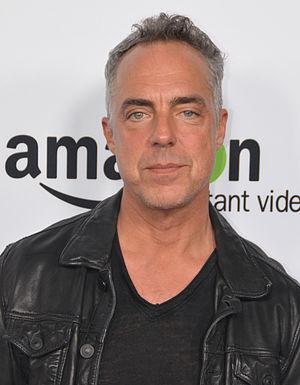
Life est une série policière américaine en 32 épisodes de 42 minutes, créée par Rand Ravich et diffusée entre le 26 septembre 2007 et le 4 mai 2009 sur le réseau NBC et sur le réseau Global au Canada.
Titus Welliver est un acteur américain, né le 12 mars 1961 à New Haven.